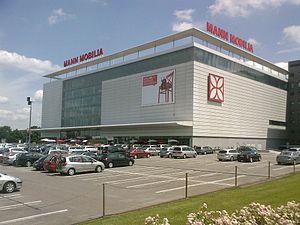
Mann Mobilia est une entreprise d'ameublement allemande.